Powder River Rustlers

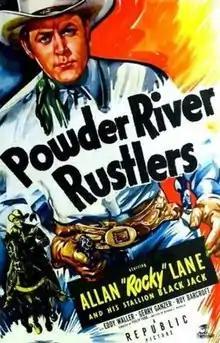
Theatrical release poster

Powder River Rustlers is a 1949 American Western film directed by Philip Ford and written by Richard Wormser. The film stars Allan Lane, Eddy Waller, Gerry Ganzer, Roy Barcroft, Francis McDonald and Cliff Clark. The film was November 25, 1949, by Republic Pictures.